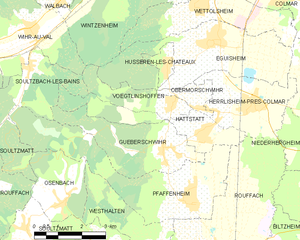
Carte des communes françaises